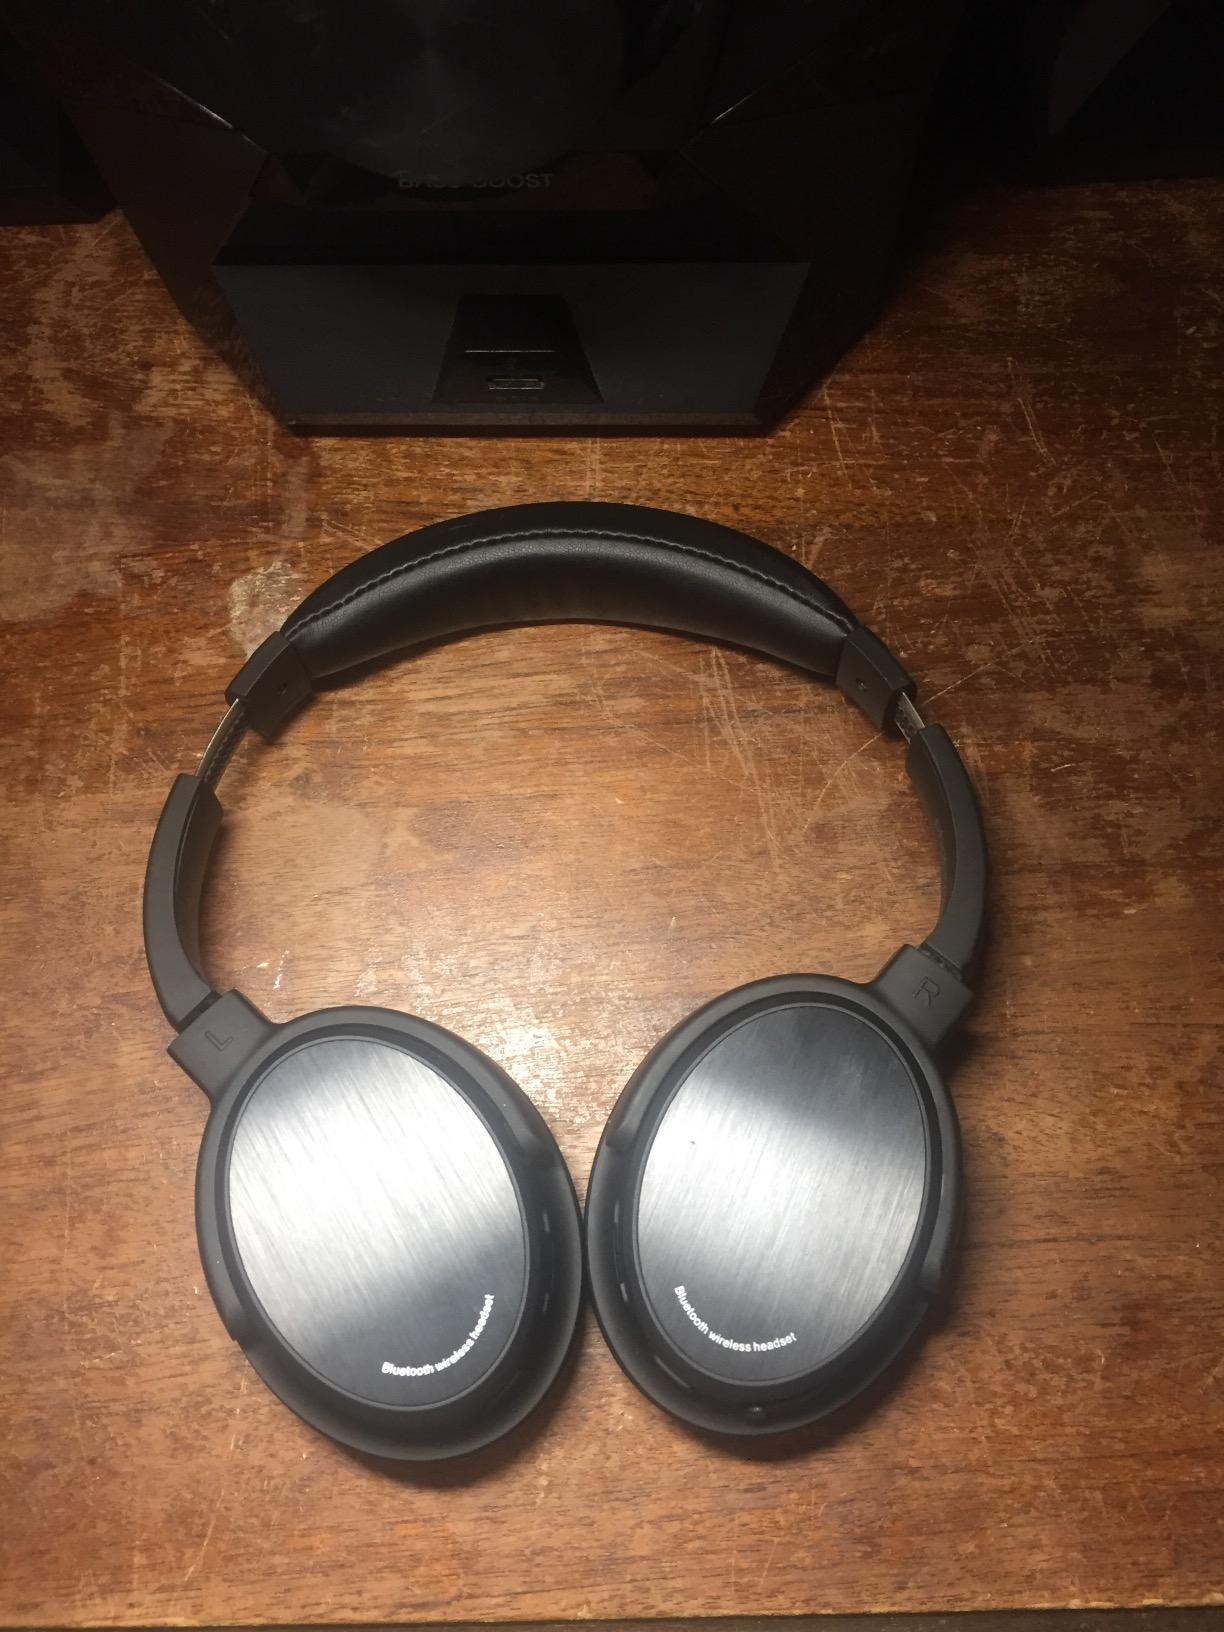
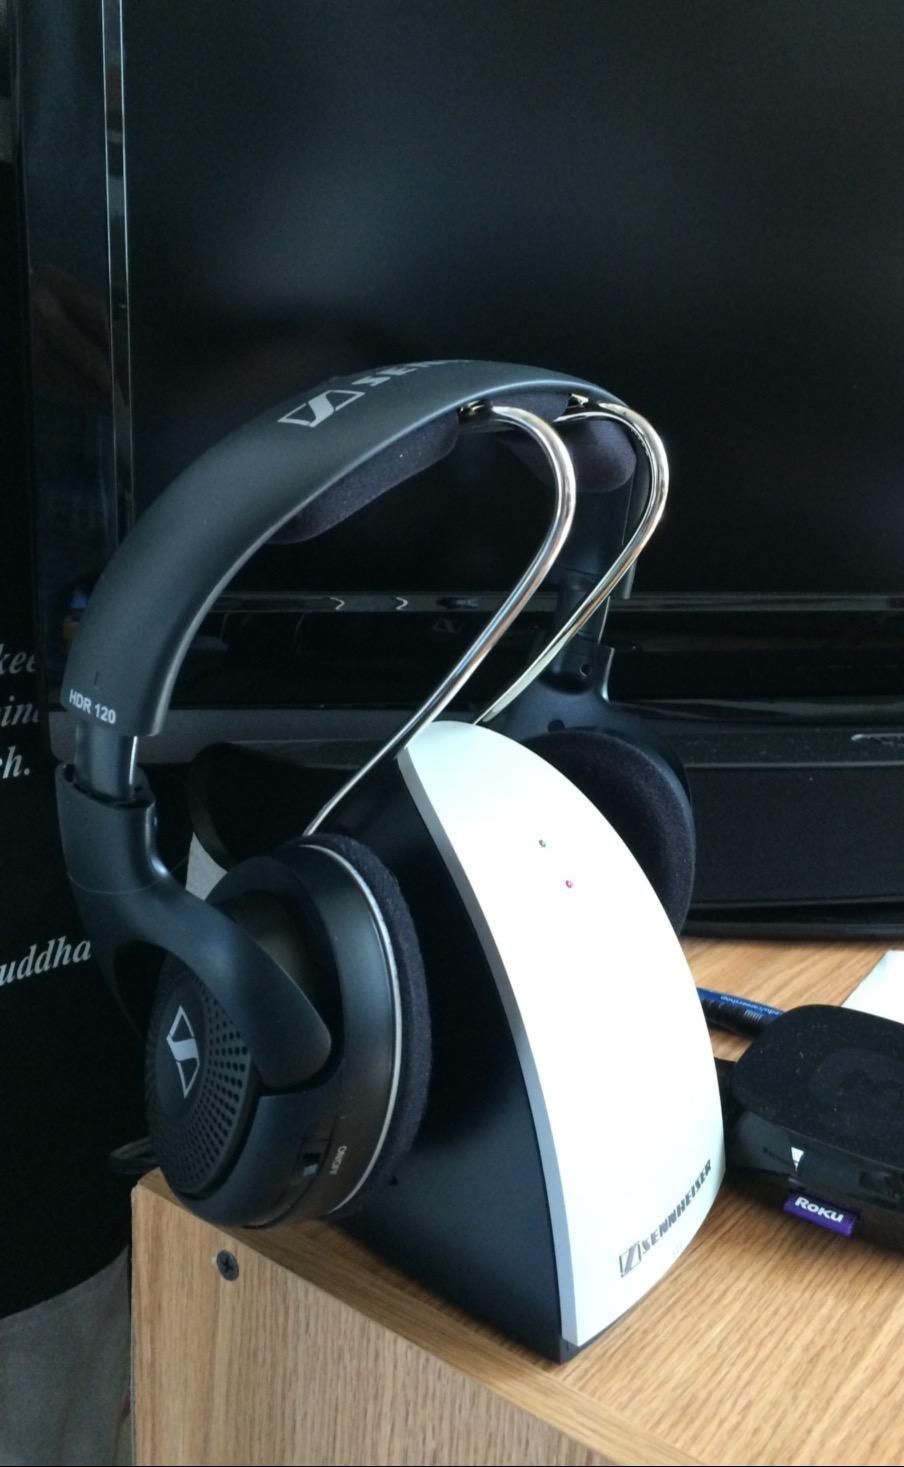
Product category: headphones
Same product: no